I say it's spinach

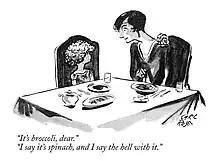
Original cartoon from "The New Yorker"

The phrase originated as the caption of a gag cartoon published in "The New Yorker" on December 8, 1928. Drawn by Carl Rose and captioned by E. B. White, the cartoon shows a mother at table trying to convince her young daughter to eat her vegetable, the dialogue being